Walter Brearley

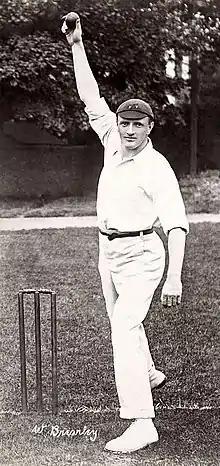
Brearley in about 1908

Walter Brearley (11 March 1876 – 30 January 1937) was an English first-class cricketer who played for Lancashire and England.